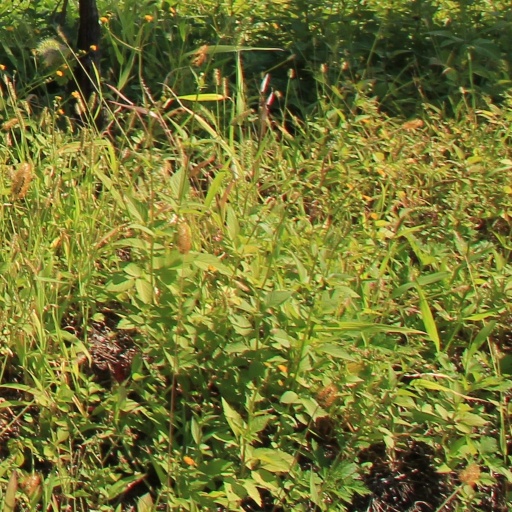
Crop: grape